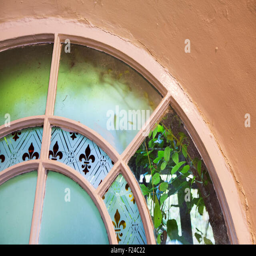
the window of an old chapel